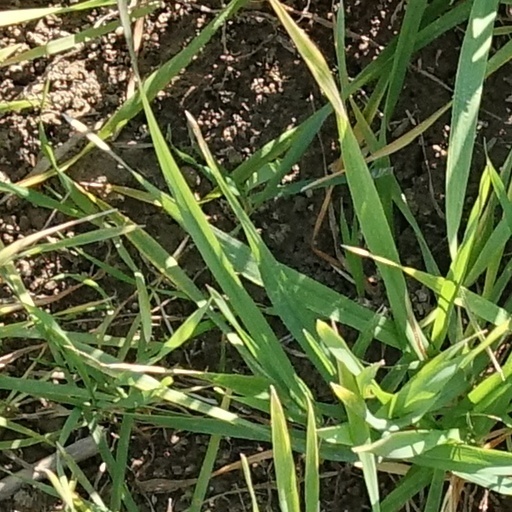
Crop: wheat